Larry Pratt

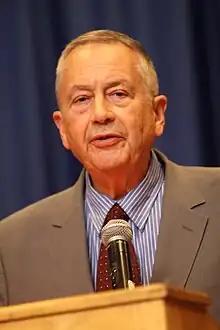
Pratt in 2011

Lawrence D. Pratt (born November 13, 1942) is the executive director emeritus of Gun Owners of America, a United States–based firearms lobbying group, and a former member of the Virginia House of Delegates.